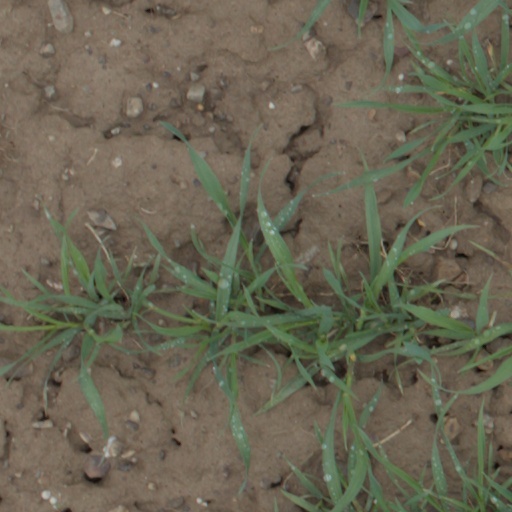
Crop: wheat